On the Ropes (2011 film)

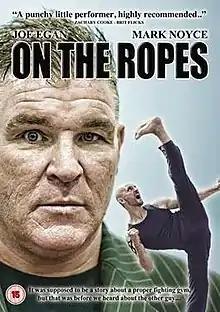
Official cover (UK version)

On the Ropes is a 2011 British mockumentary film written and directed by Mark Noyce. It follows the fictional character of martial arts instructor Keith Kraft and his rivalry with boxing gym owner Big Joe, played by actor and former boxer Joe Egan. The cast also includes Ben Shockley, Lindsay Honey, Raymond Griffiths, Sean Byrne and Alex Vincent.